Styria

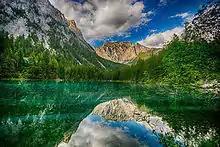
Grüner See with part of the Hochschwab Mountains in the back

The western and eastern parts of the district Graz-Umgebung (literally, "Graz-surroundings") may or may not be considered parts of West and East Styria, respectively. The southern fourth of the historic Duchy of Styria, which after World War I became part of Yugoslavia and later Slovenia (except for World War II), was (and sometimes colloquially still is) referred to as "Lower Styria" ("Untersteiermark").